Battle of Cầu Giấy (1883)

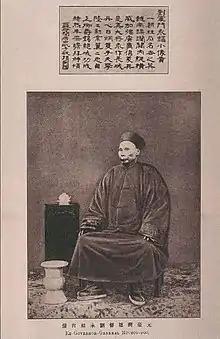
Liu Yongfu (1837–1917)

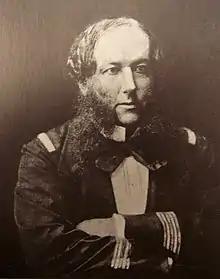
Henri Rivière (1827–83)

Rivière was disgusted at the deal cut by Bourée, and in early 1883 decided to force the issue. He had recently been sent a battalion of marine infantry from France, giving him just enough men to venture beyond Hanoi. On 27 March 1883, to secure his line of communications from Hanoi to the coast, Rivière captured the citadel of Nam Định with a force of 520 French soldiers under his personal command. During his absence at Nam Dinh the Black Flags and Vietnamese made an attack on Hanoi, but they were repulsed by "chef de bataillon" Berthe de Villers in the Battle of Gia Cuc on 28 March. Rivière was jubilant: 'This will force them to take forward their Tonkin Question!'